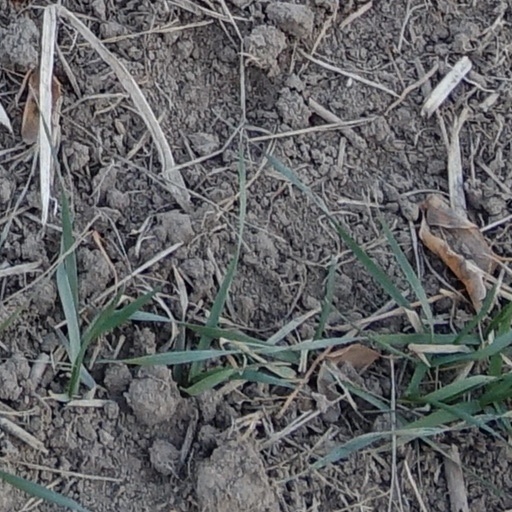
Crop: wheat